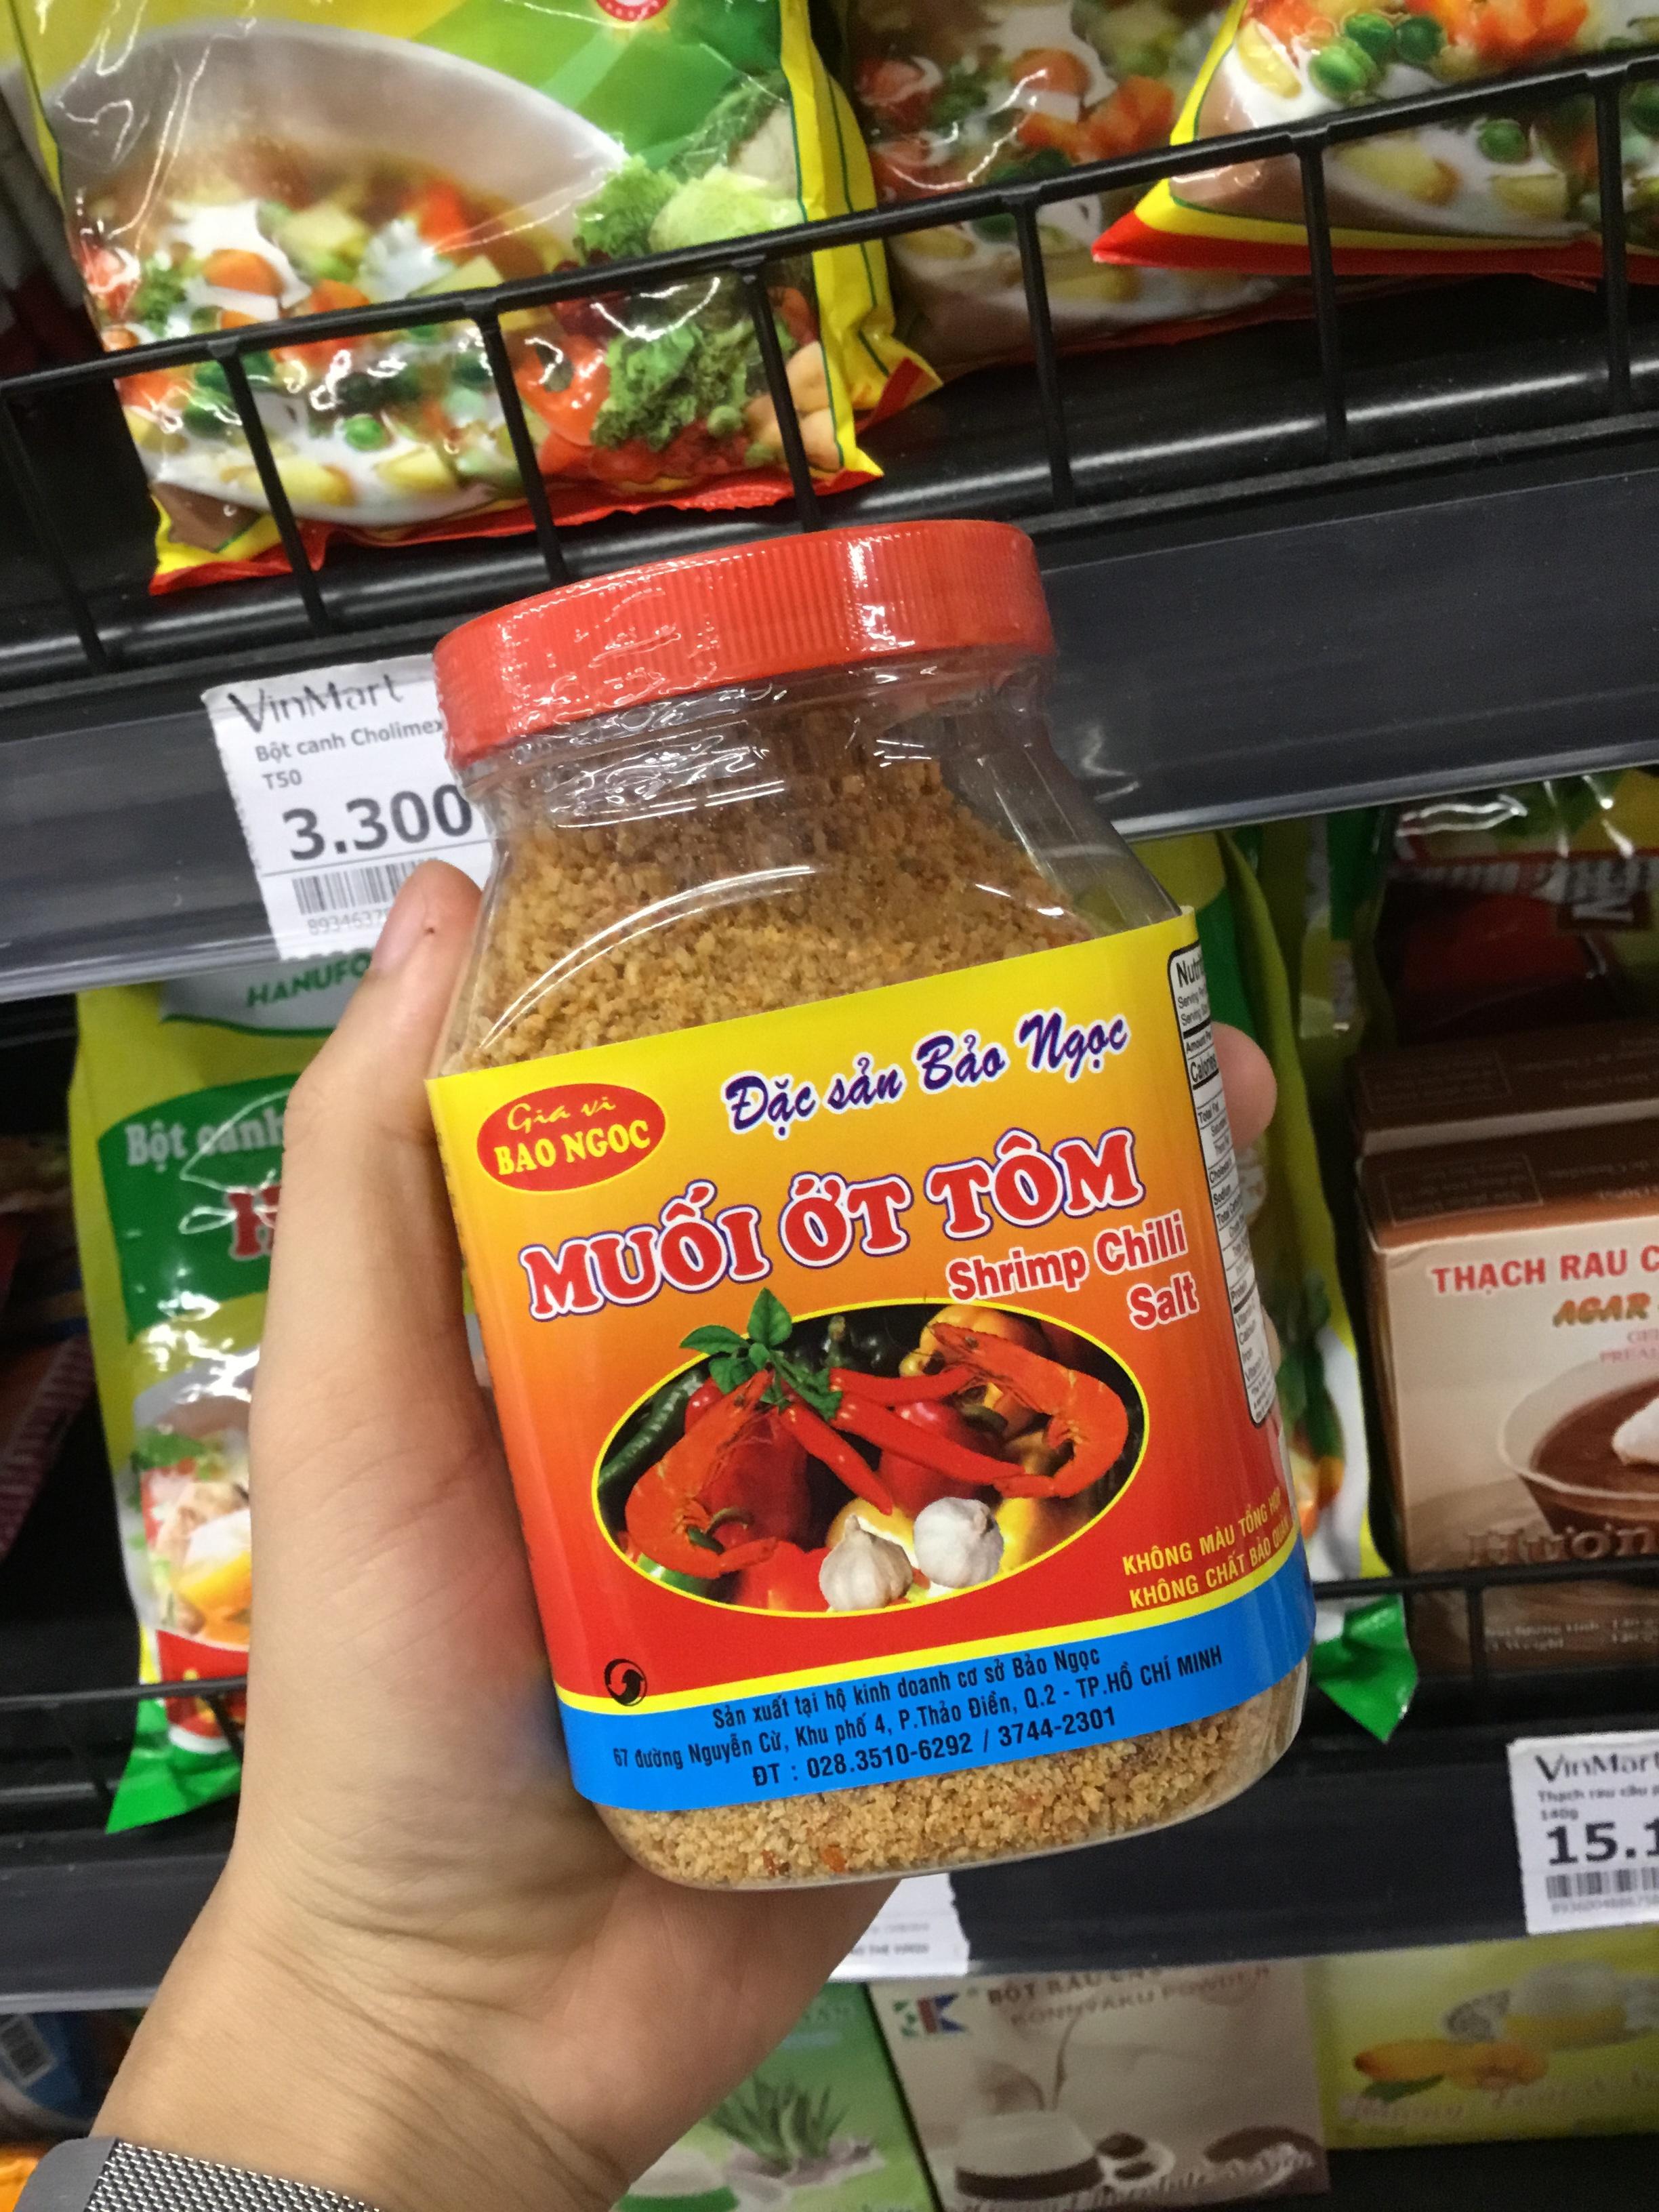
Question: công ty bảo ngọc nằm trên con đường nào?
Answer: đường nguyễn cừ